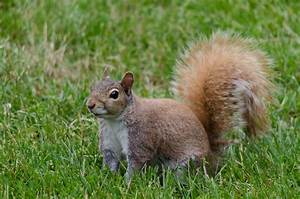
Label: scoiattolo